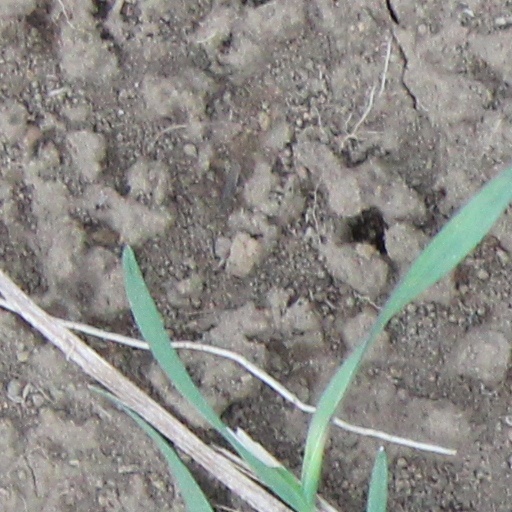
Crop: wheat